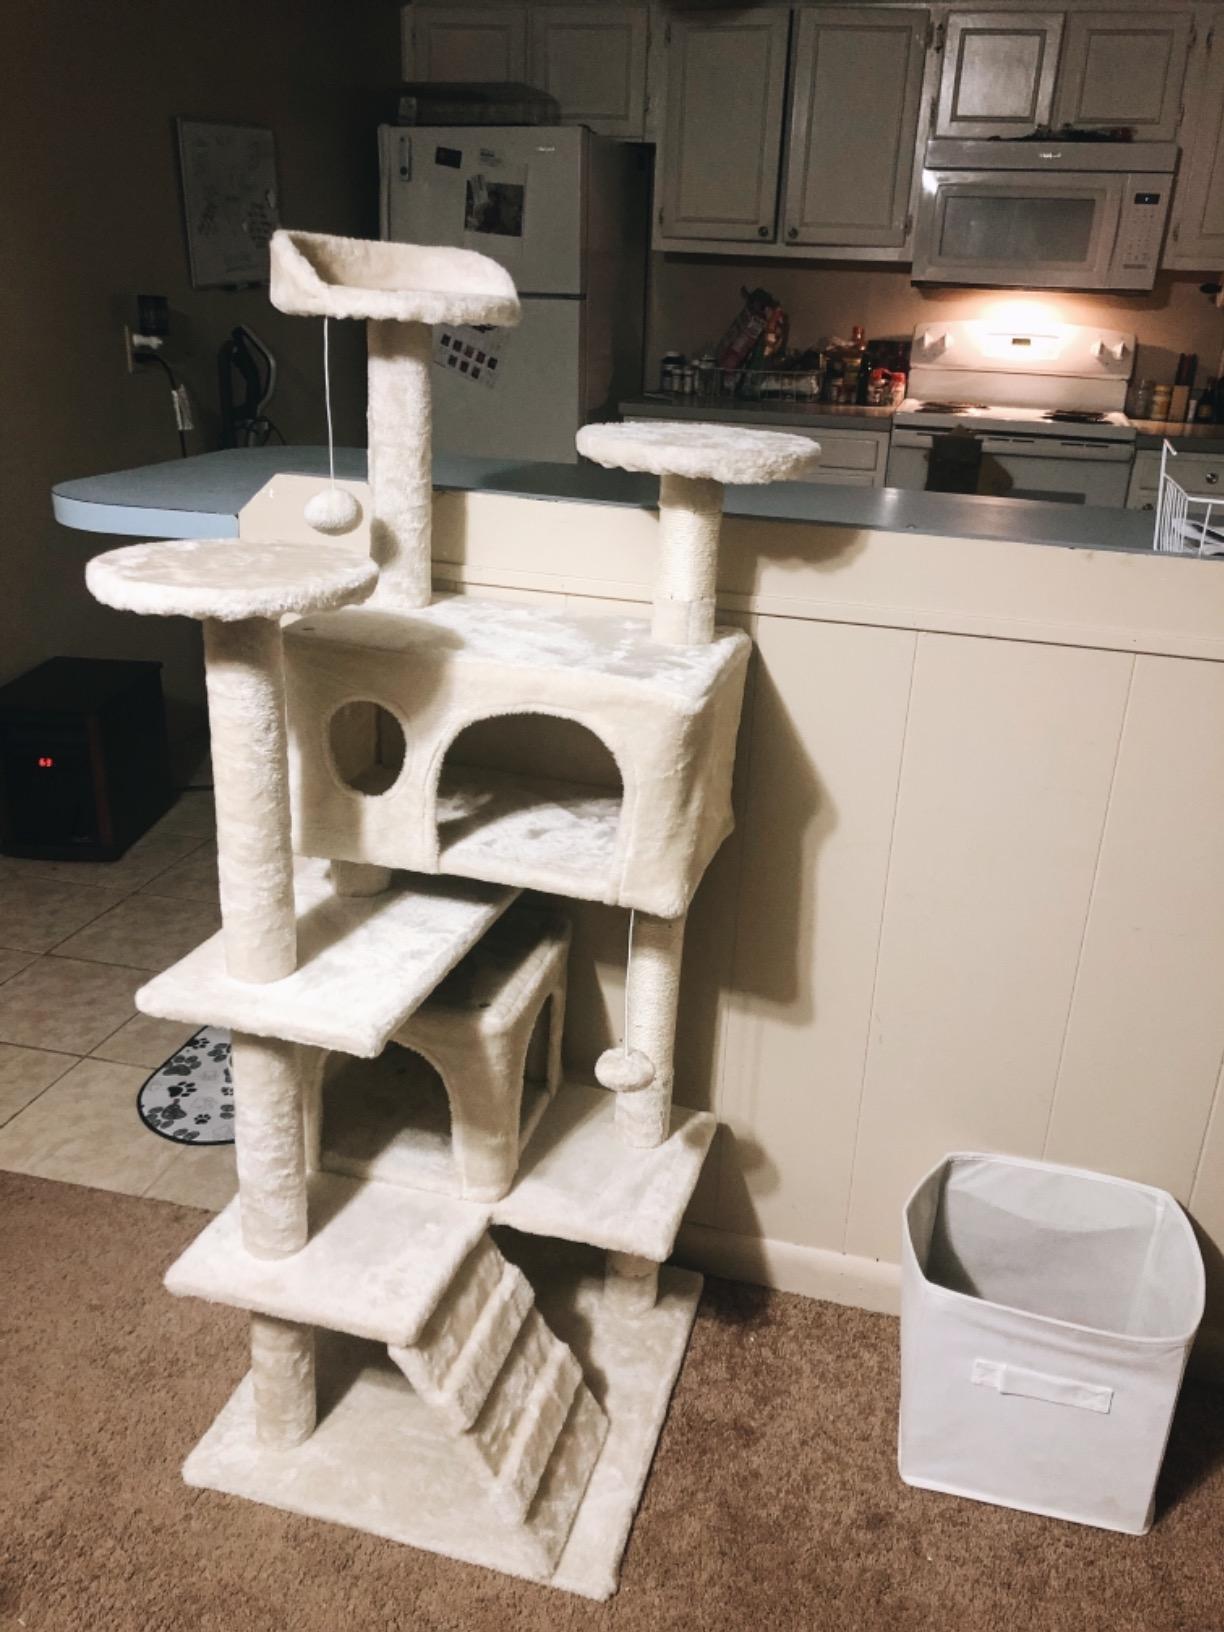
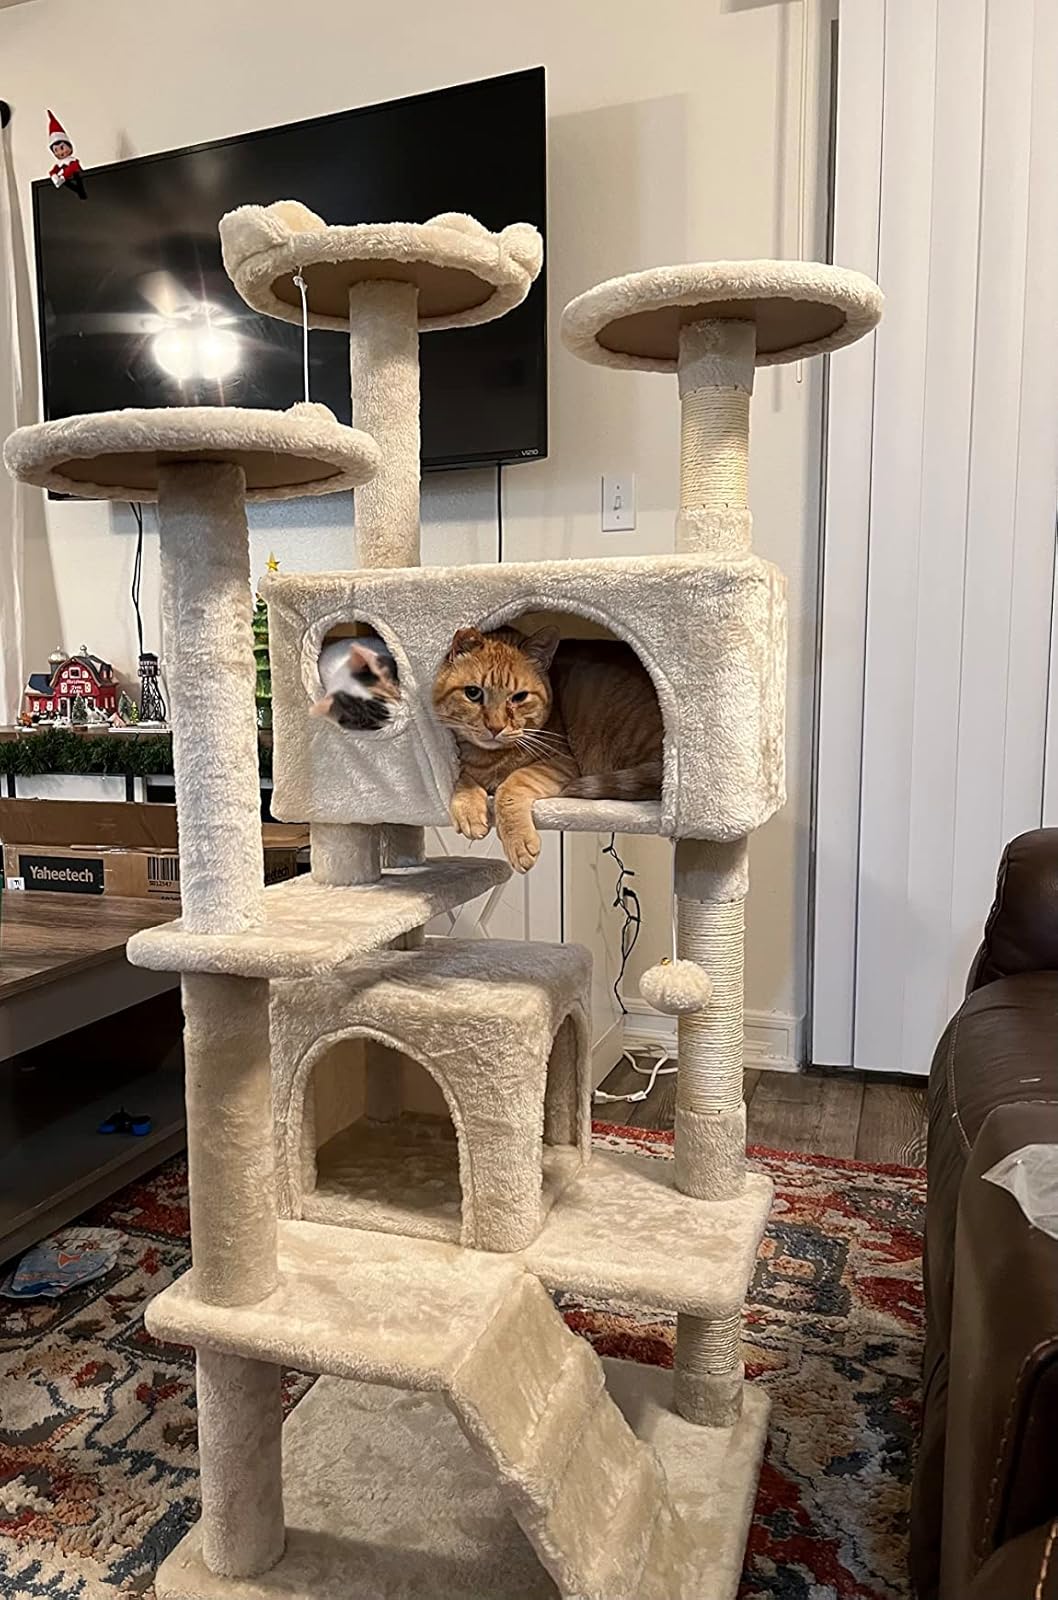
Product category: items_cat tree
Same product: yes